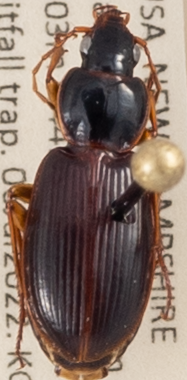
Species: Synuchus impunctatus
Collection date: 2022-07-06
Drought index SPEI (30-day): -1.376
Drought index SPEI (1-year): -0.692
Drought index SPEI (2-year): -1.28